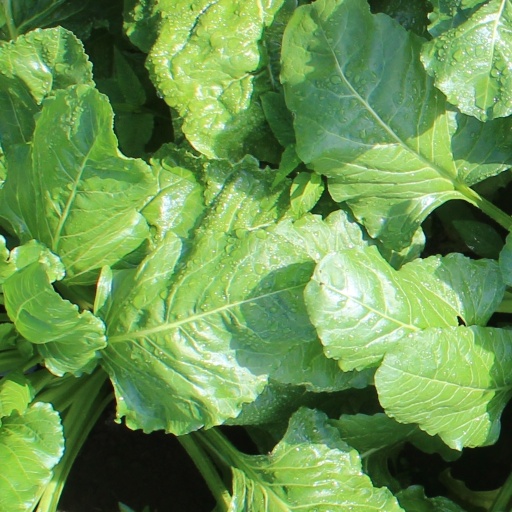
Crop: sugar beet